David Vincent (voice actor)

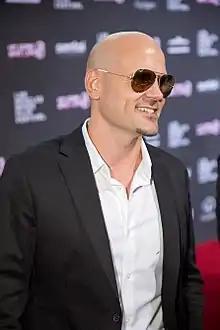
Vincent at the LA Anime Film Festival 2017 Celebrity Red Carpet Event

David Vincent is an American voice actor and voice director who provides voices for animation, anime and video games. Some roles include Grimmjow Jaegerjaquez in "Bleach", Senketsu in "Kill la Kill", Gilgamesh in "Fate/Zero" & "Fate/stay night", Male Robin in "Fire Emblem Awakening", the "Super Smash Bros." series and "", Marshall Law in the "Tekken" series, T. Hawk in "Super Street Fighter IV", Richter Belmont in "", the narrator of "JoJo's Bizarre Adventure", and Jin Kisaragi and Hakumen in the "BlazBlue" series. He also had a guest role in "".